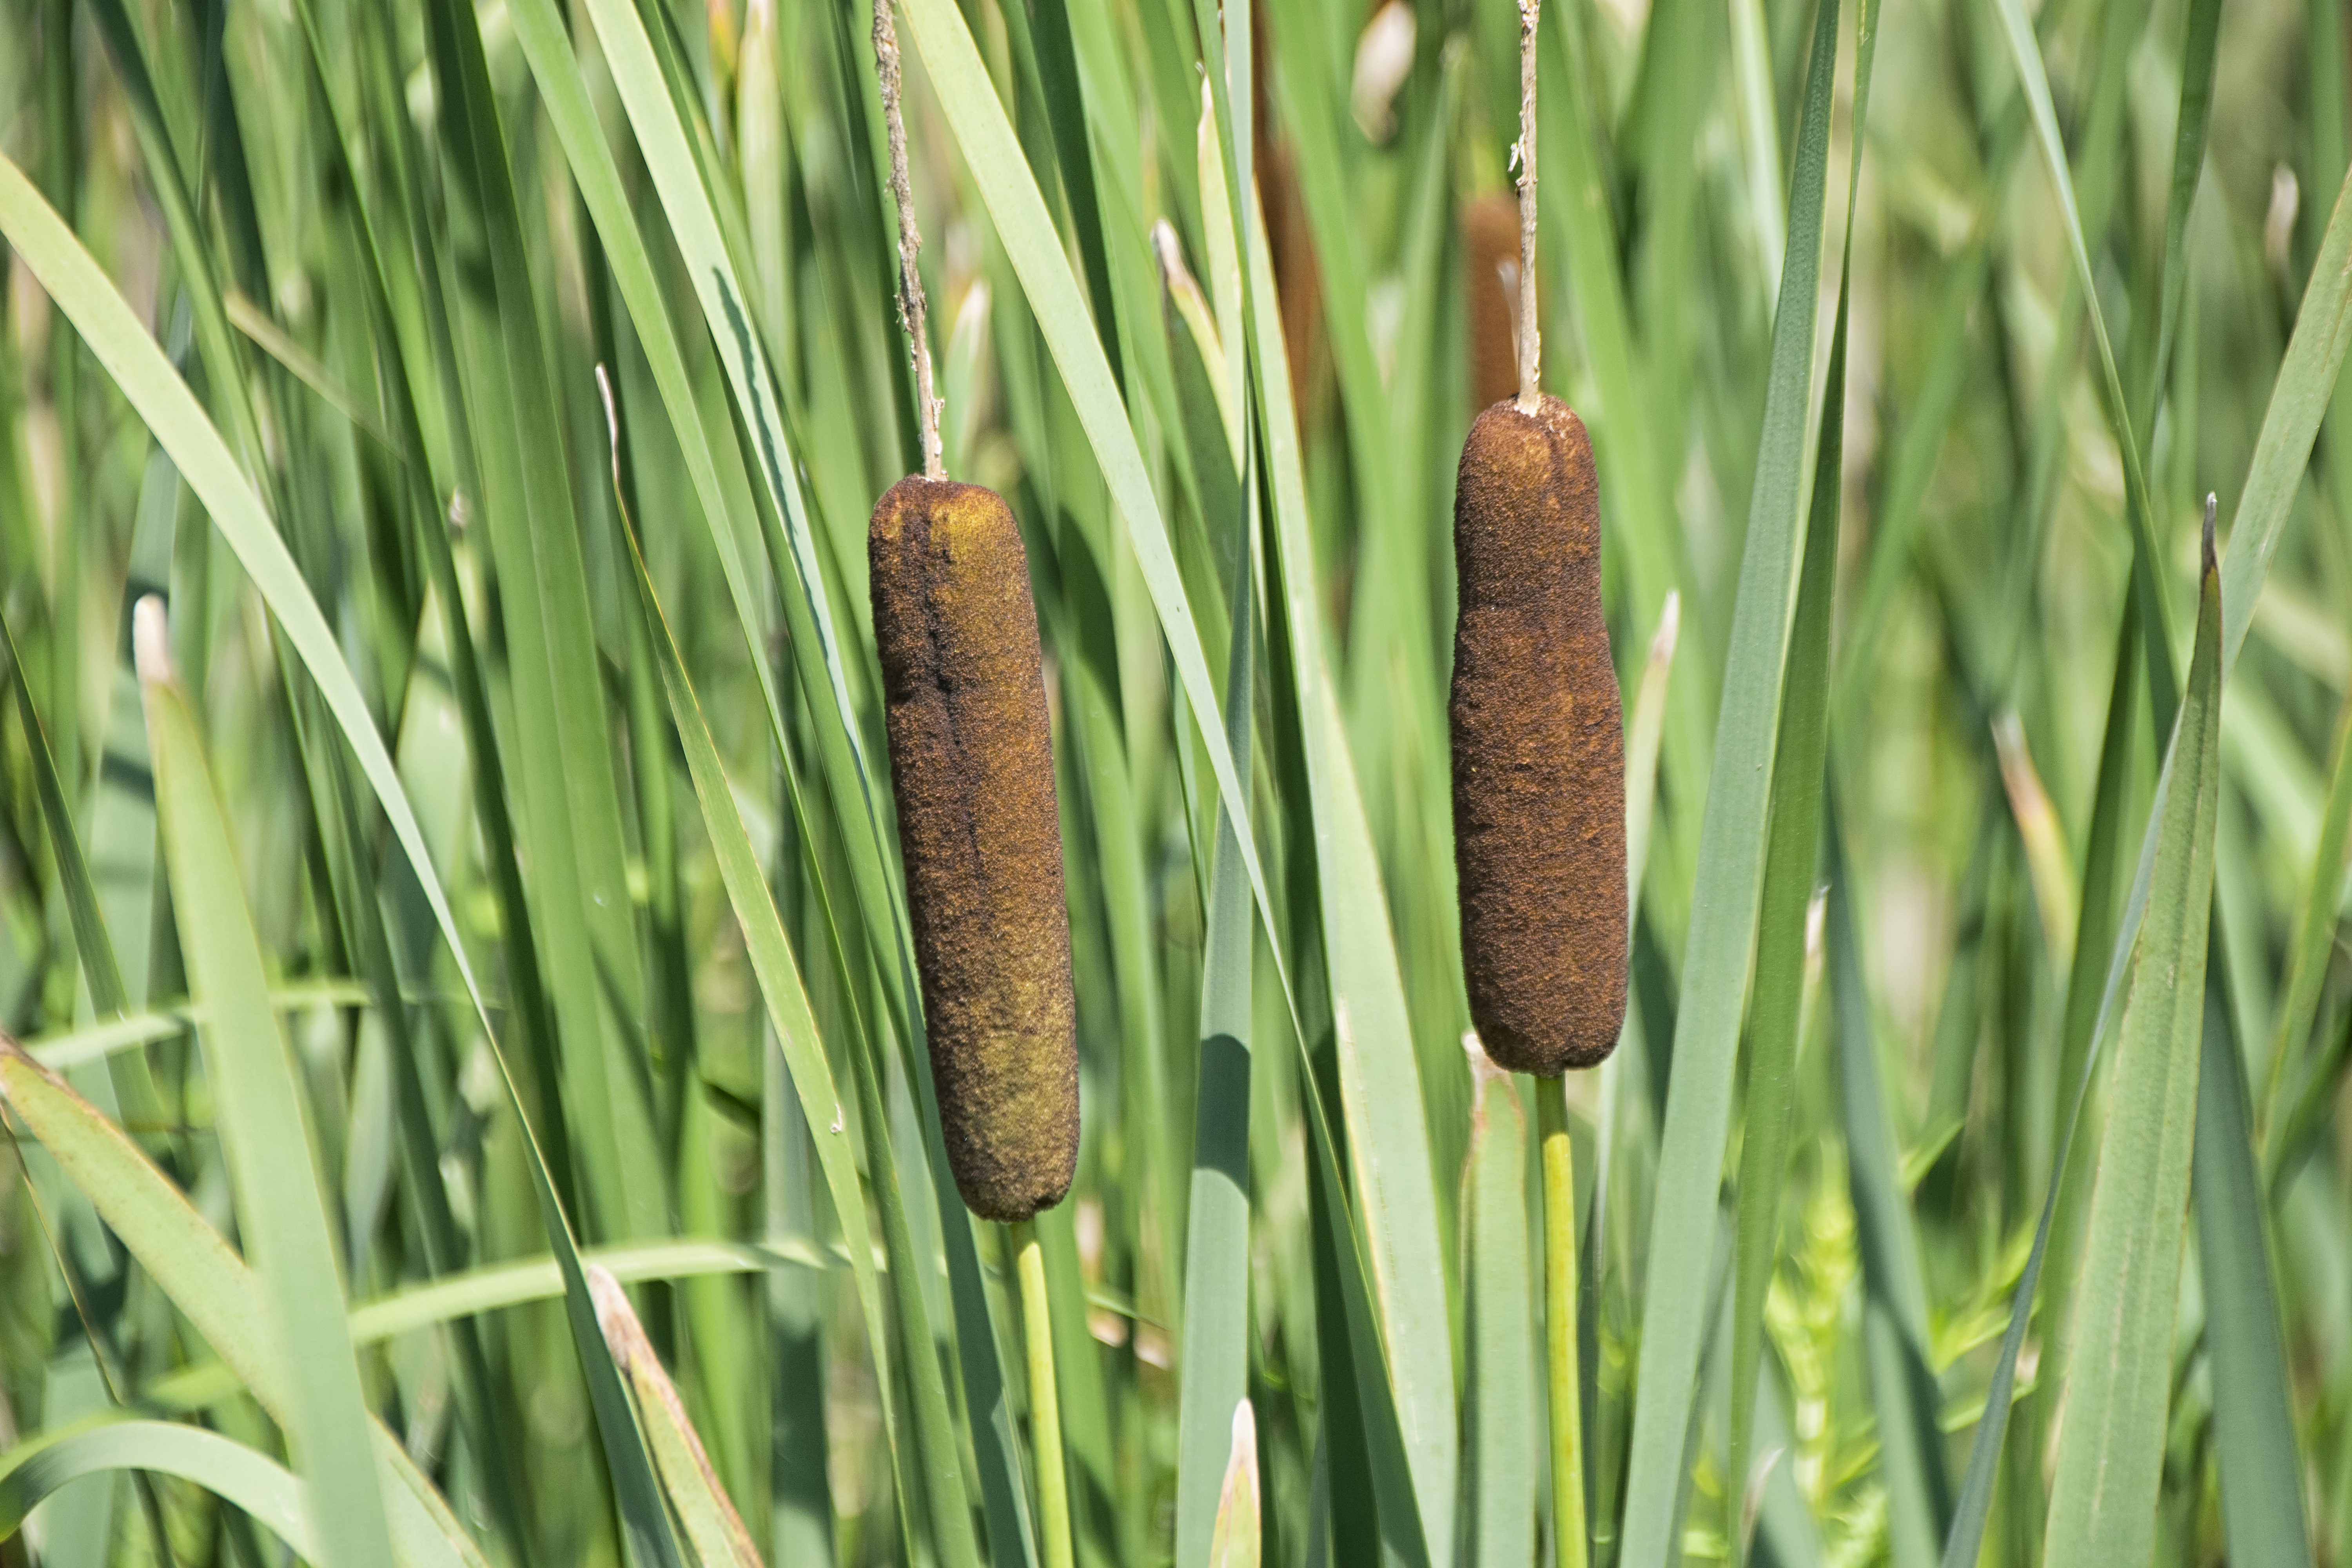
nature, grass, plant, lawn, prairie, flower, food, green, crop, botany, agriculture, flora, canada, quebec, ecosystem, sherbrooke, macro photography, flowering plant, grass family, plant stem, land plant, arecales, horsetail family